Adineta ricciae

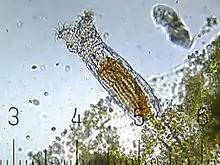
A bdelloid rotifer similar to "Adineta ricciae"

"Adineta ricciae" is a microscopic invertebrate that can grow to a length of about . It has a retractable head with two pigmented, front-facing eyes, a mouth aperture and a corona of cilia. The bands of cilia are used in locomotion with two separate groups twirling in opposite directions. The body is slightly broader than the head and is cylindrical and contains the internal organs. It has muscles, a large stomach and short intestine, a cloaca, an excretory system, nerve ganglia, organs sensitive to touch and a pair of ovaries. At the posterior end is a foot with foot glands, short triangular spurs and three toes. The whole is enclosed in a flexible, transparent cuticle.